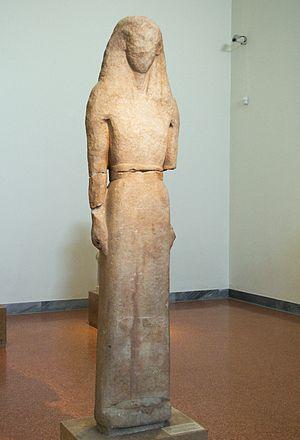
Le musée national archéologique d’Athènes est le principal musée archéologique de Grèce. Il dépend directement du Directorat général des antiquités rattaché au ministère grec de la Culture. Il est dirigé par Georgios Kakavas. Il possède l’une des plus vastes collections d’antiquités grecques au monde. Il abrite plus de 20 000 objets datant de la préhistoire à la fin de l'Antiquité venus de l'ensemble de la Grèce.